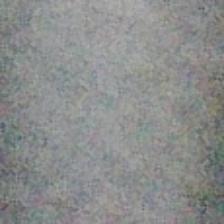
Label: faces